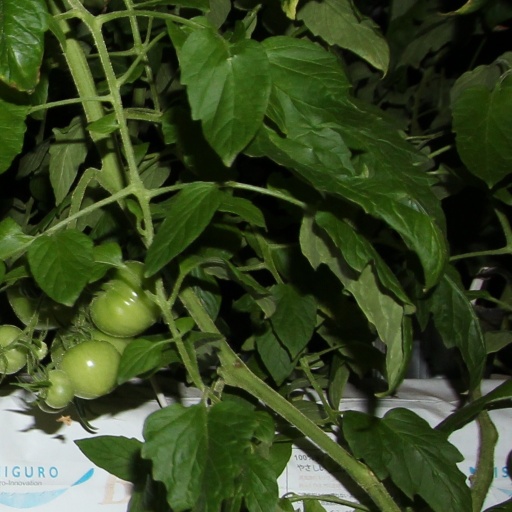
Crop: tomato